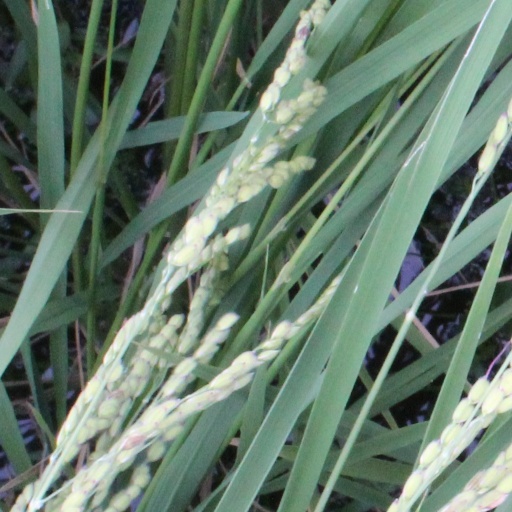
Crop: rice